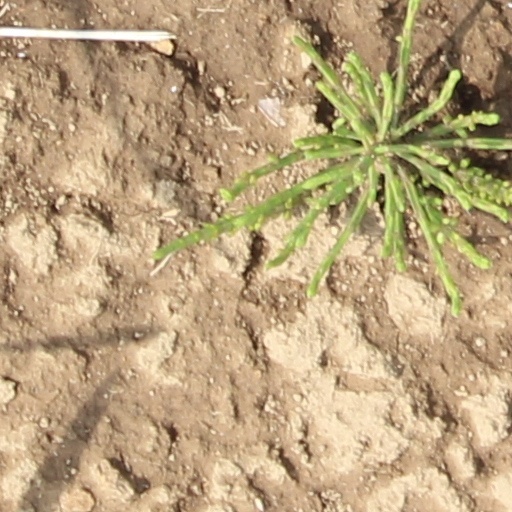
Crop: wheat